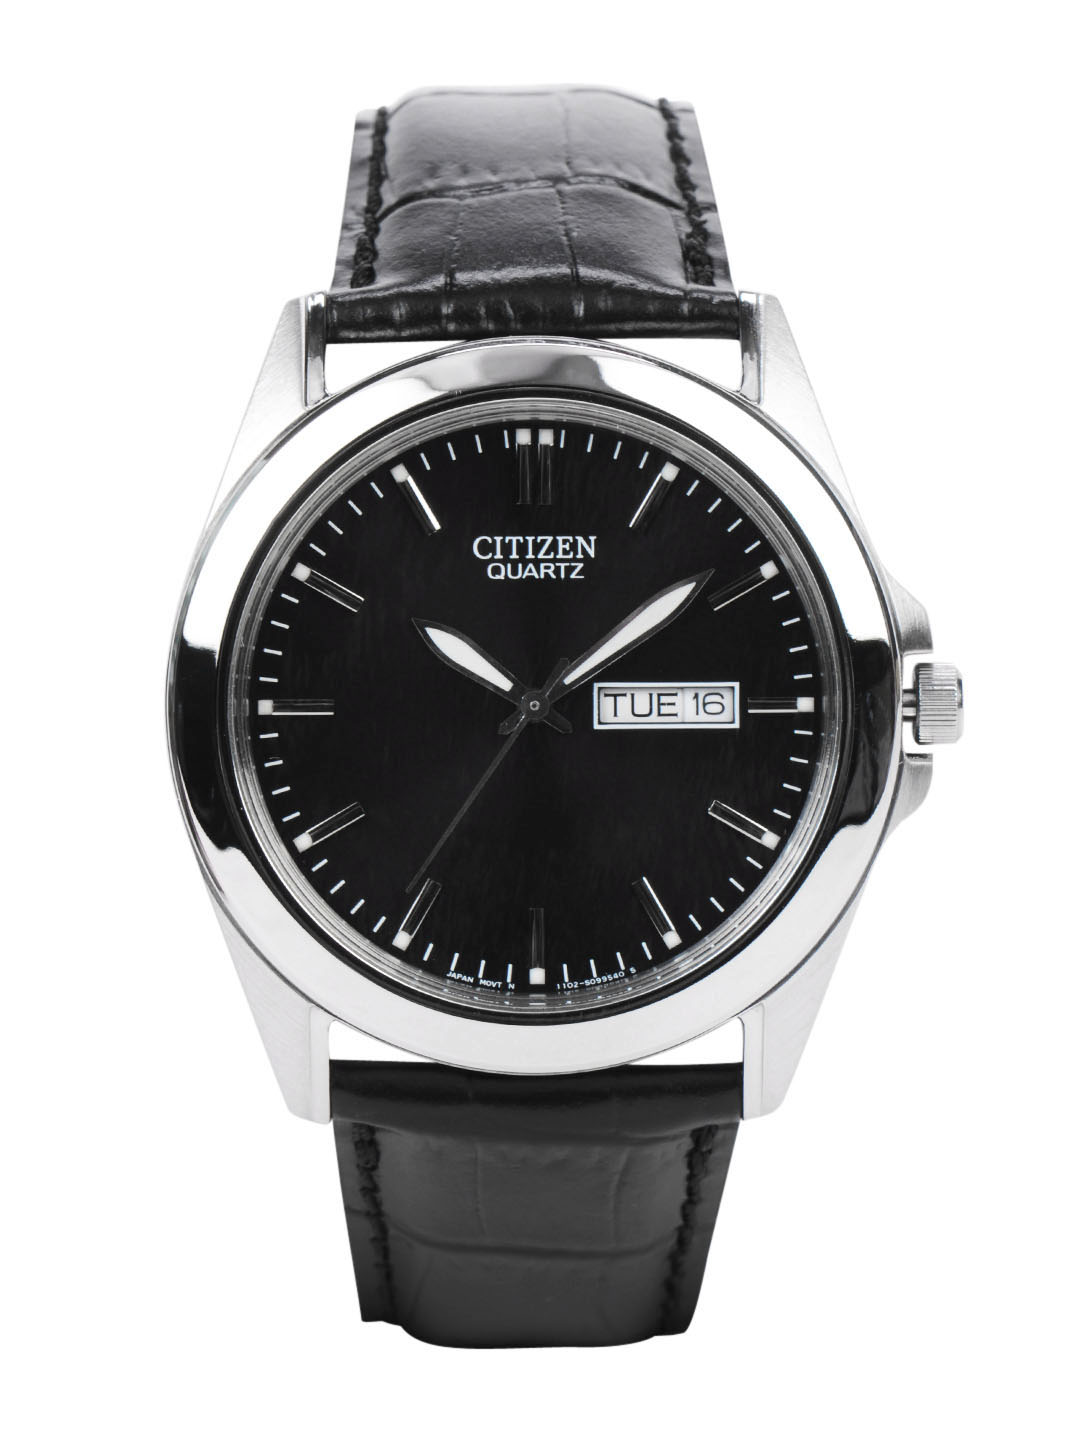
Citizen Men Black Dial Watch
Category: Accessories / Watches / Watches
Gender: Men
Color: Black
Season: Winter 2016
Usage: Casual